Arcenio James Advincula

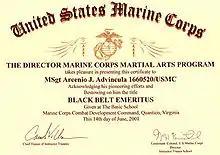
A. J. Advincula's Marine Corps Martial Arts Black Belt Emeritus Certificate

Began in 1946 at the age of eight. Instructors were Pete Rado and Tony Navarro, both of whom were Filipino Scouts and close combat instructors. Pete Rado taught Advincula escrima and Tony Navarro knife fighting. Later he trained with Loi Miranda in Alaska (1961).